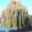
Label: willow_tree